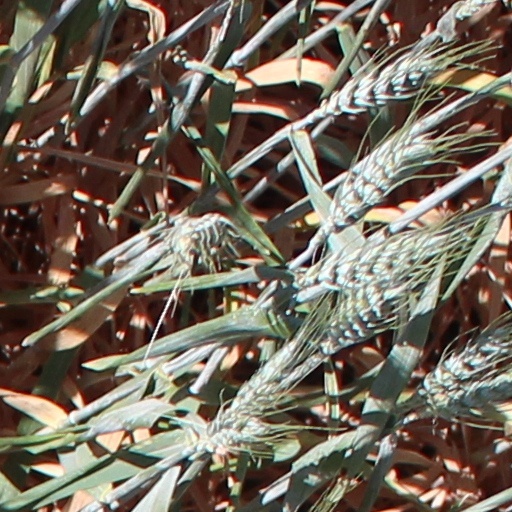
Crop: wheat